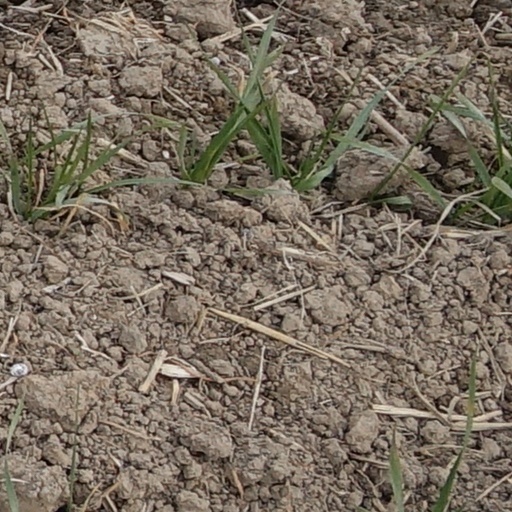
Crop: wheat